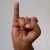
The image shows a hand gesture representing the letter 'I' in Indian Sign Language.